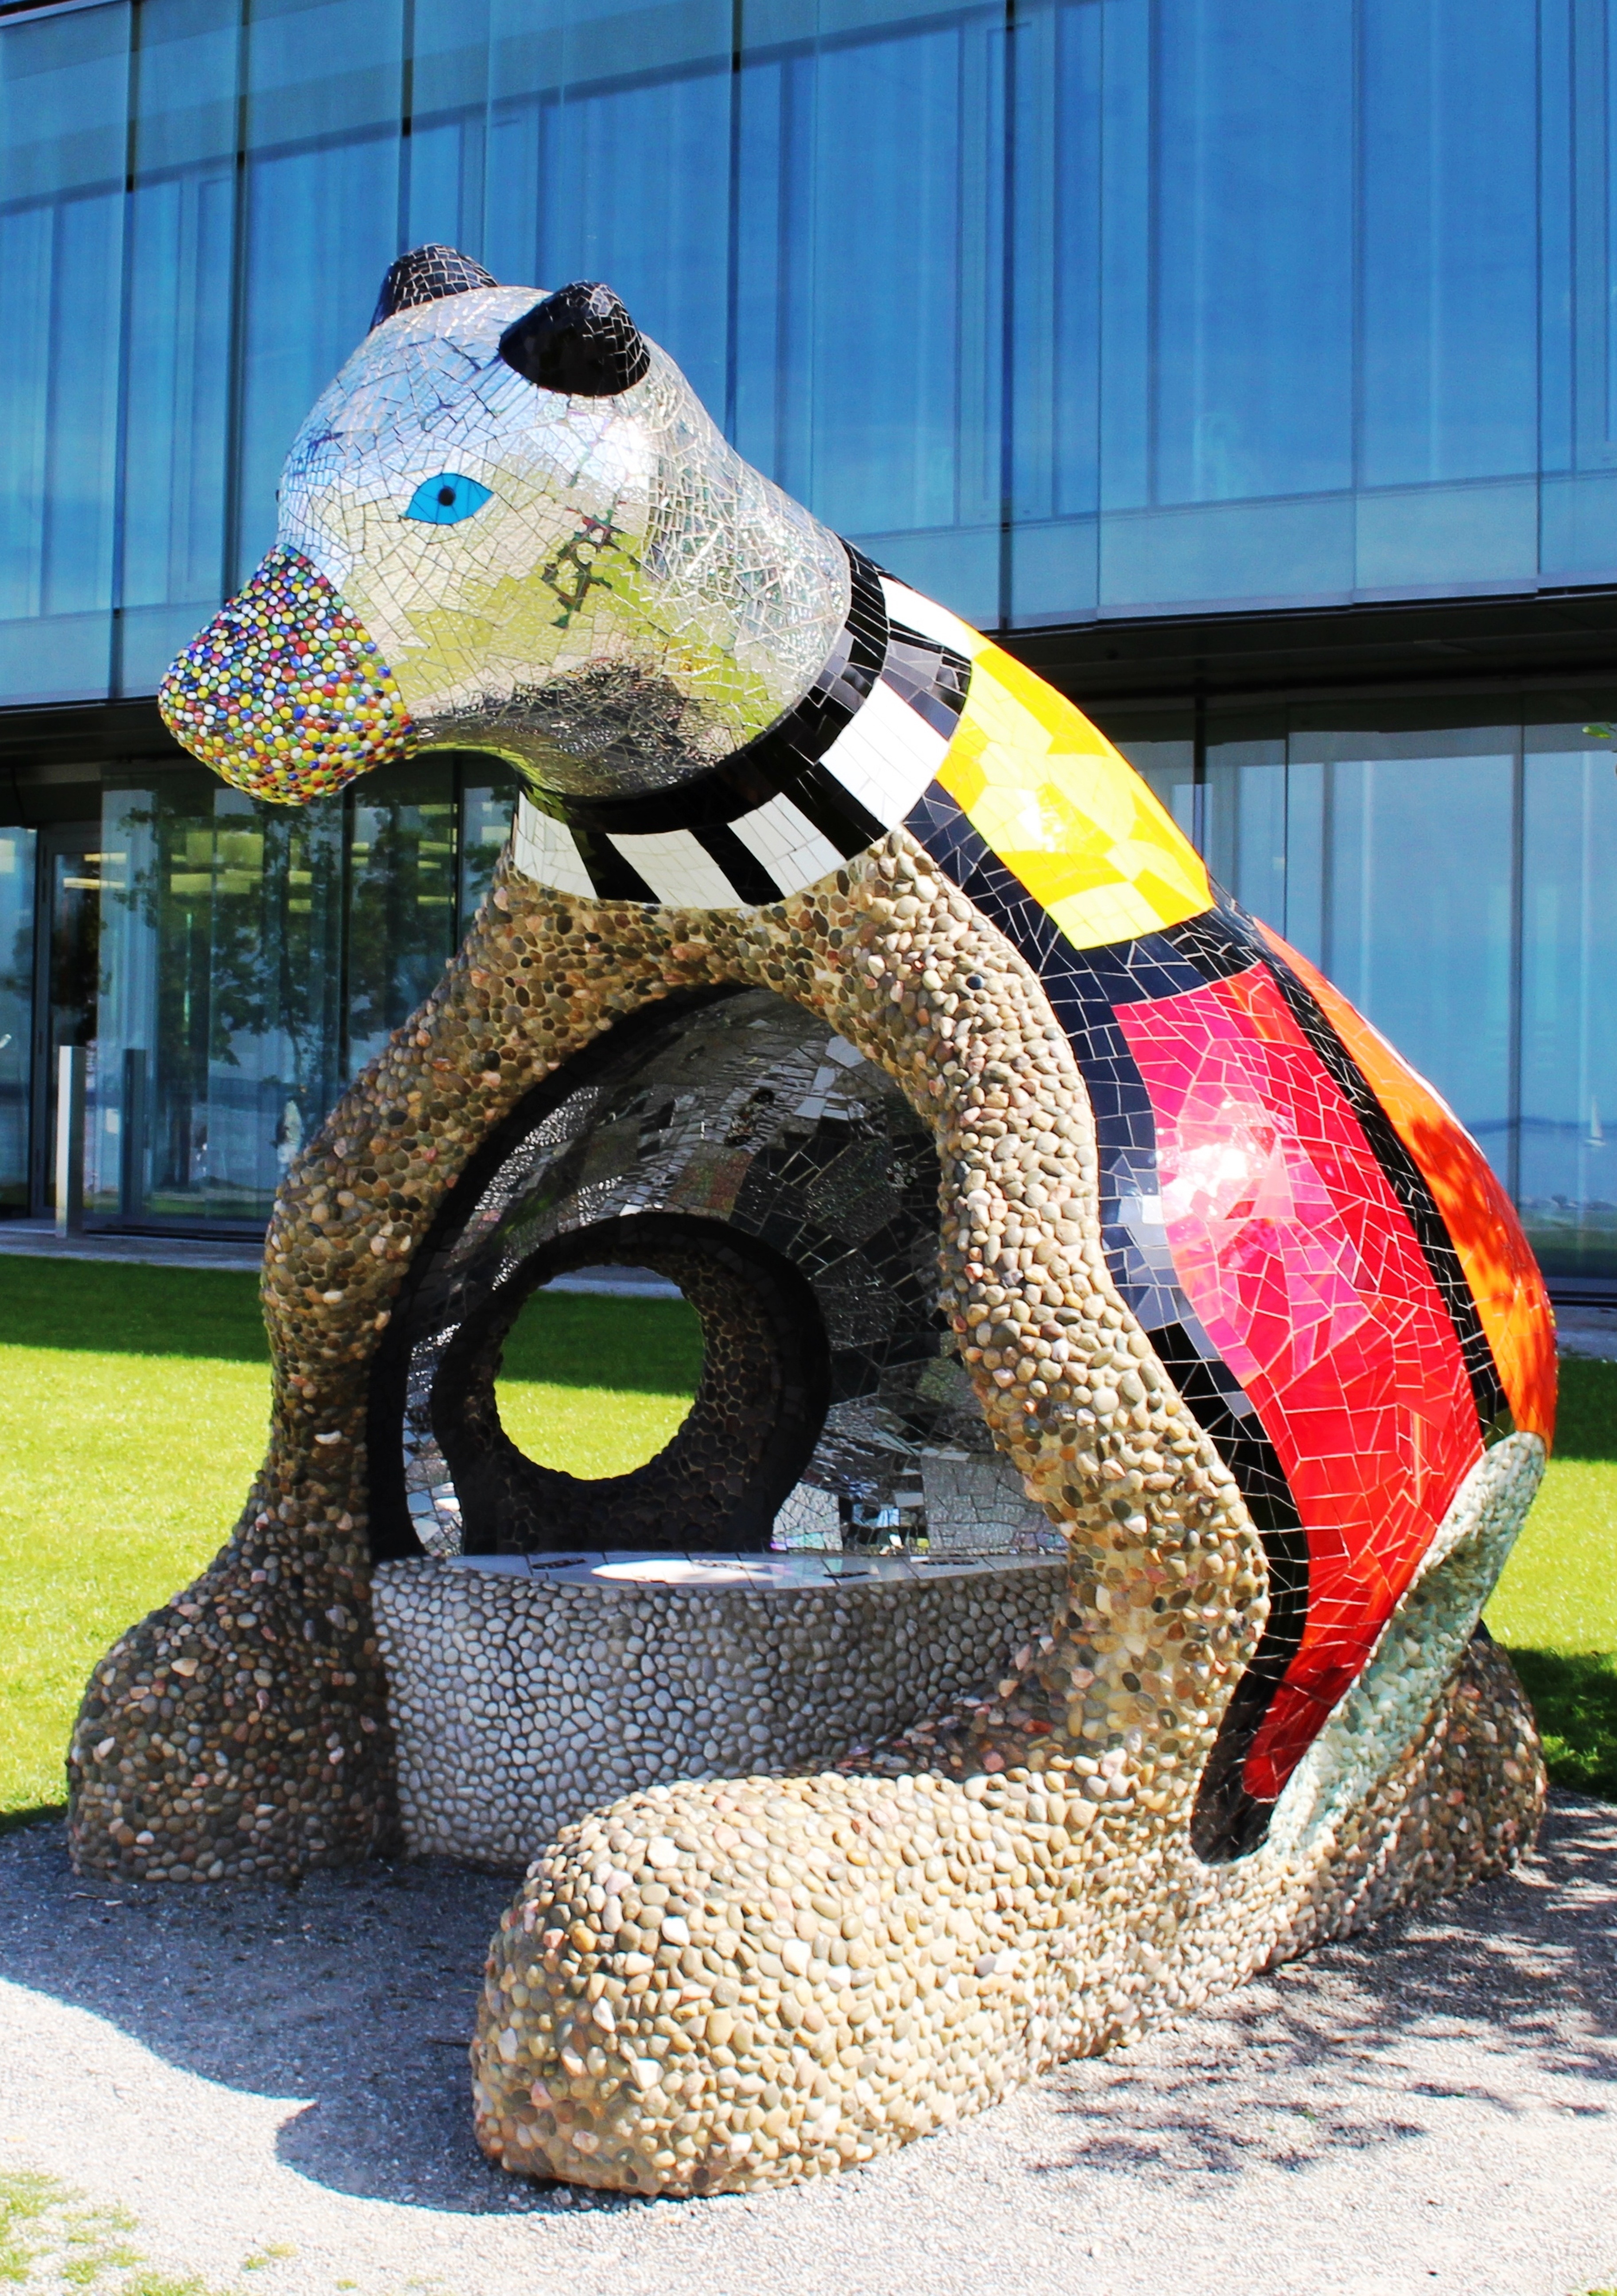
statue, artwork, sculpture, art, painter, inflatable, sculptor, modern art, art object, the bear, niki de saint phall, roschach